Allis-Chalmers

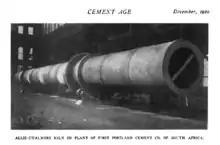
A photo, in the journal "Cement Age", 1910, of a rotary cement kiln built by Allis-Chalmers

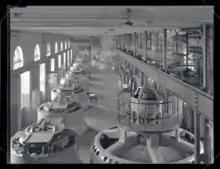
Allis-Chalmers alternator in a Portland General Electric powerhouse, 1911

The managing director of the new company was Charles Allis, his brother William was chairman of the board, and William J. Chalmers was deputy managing director. Shortly after the merger was completed, a new factory was built in an area west of Milwaukee that was then known as North Greenfield. In 1902, with this new factory, the locale was renamed West Allis, Wisconsin.